KXKC

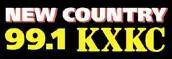
Logo as "99.1 KXKC"

On August 21, 1992, at 6 pm KDEA started playing the song "American Pie" by Don McLean on a continuous loop. Between each playing of the song, a voice could be heard saying, "A new day begins Monday." The song continued to play over and over until 6 am Monday, August 24, when a jingle played announcing that the station was now "Hot Country 99.1, KXKC". This was followed by "Friends in Low Places", by Garth Brooks.